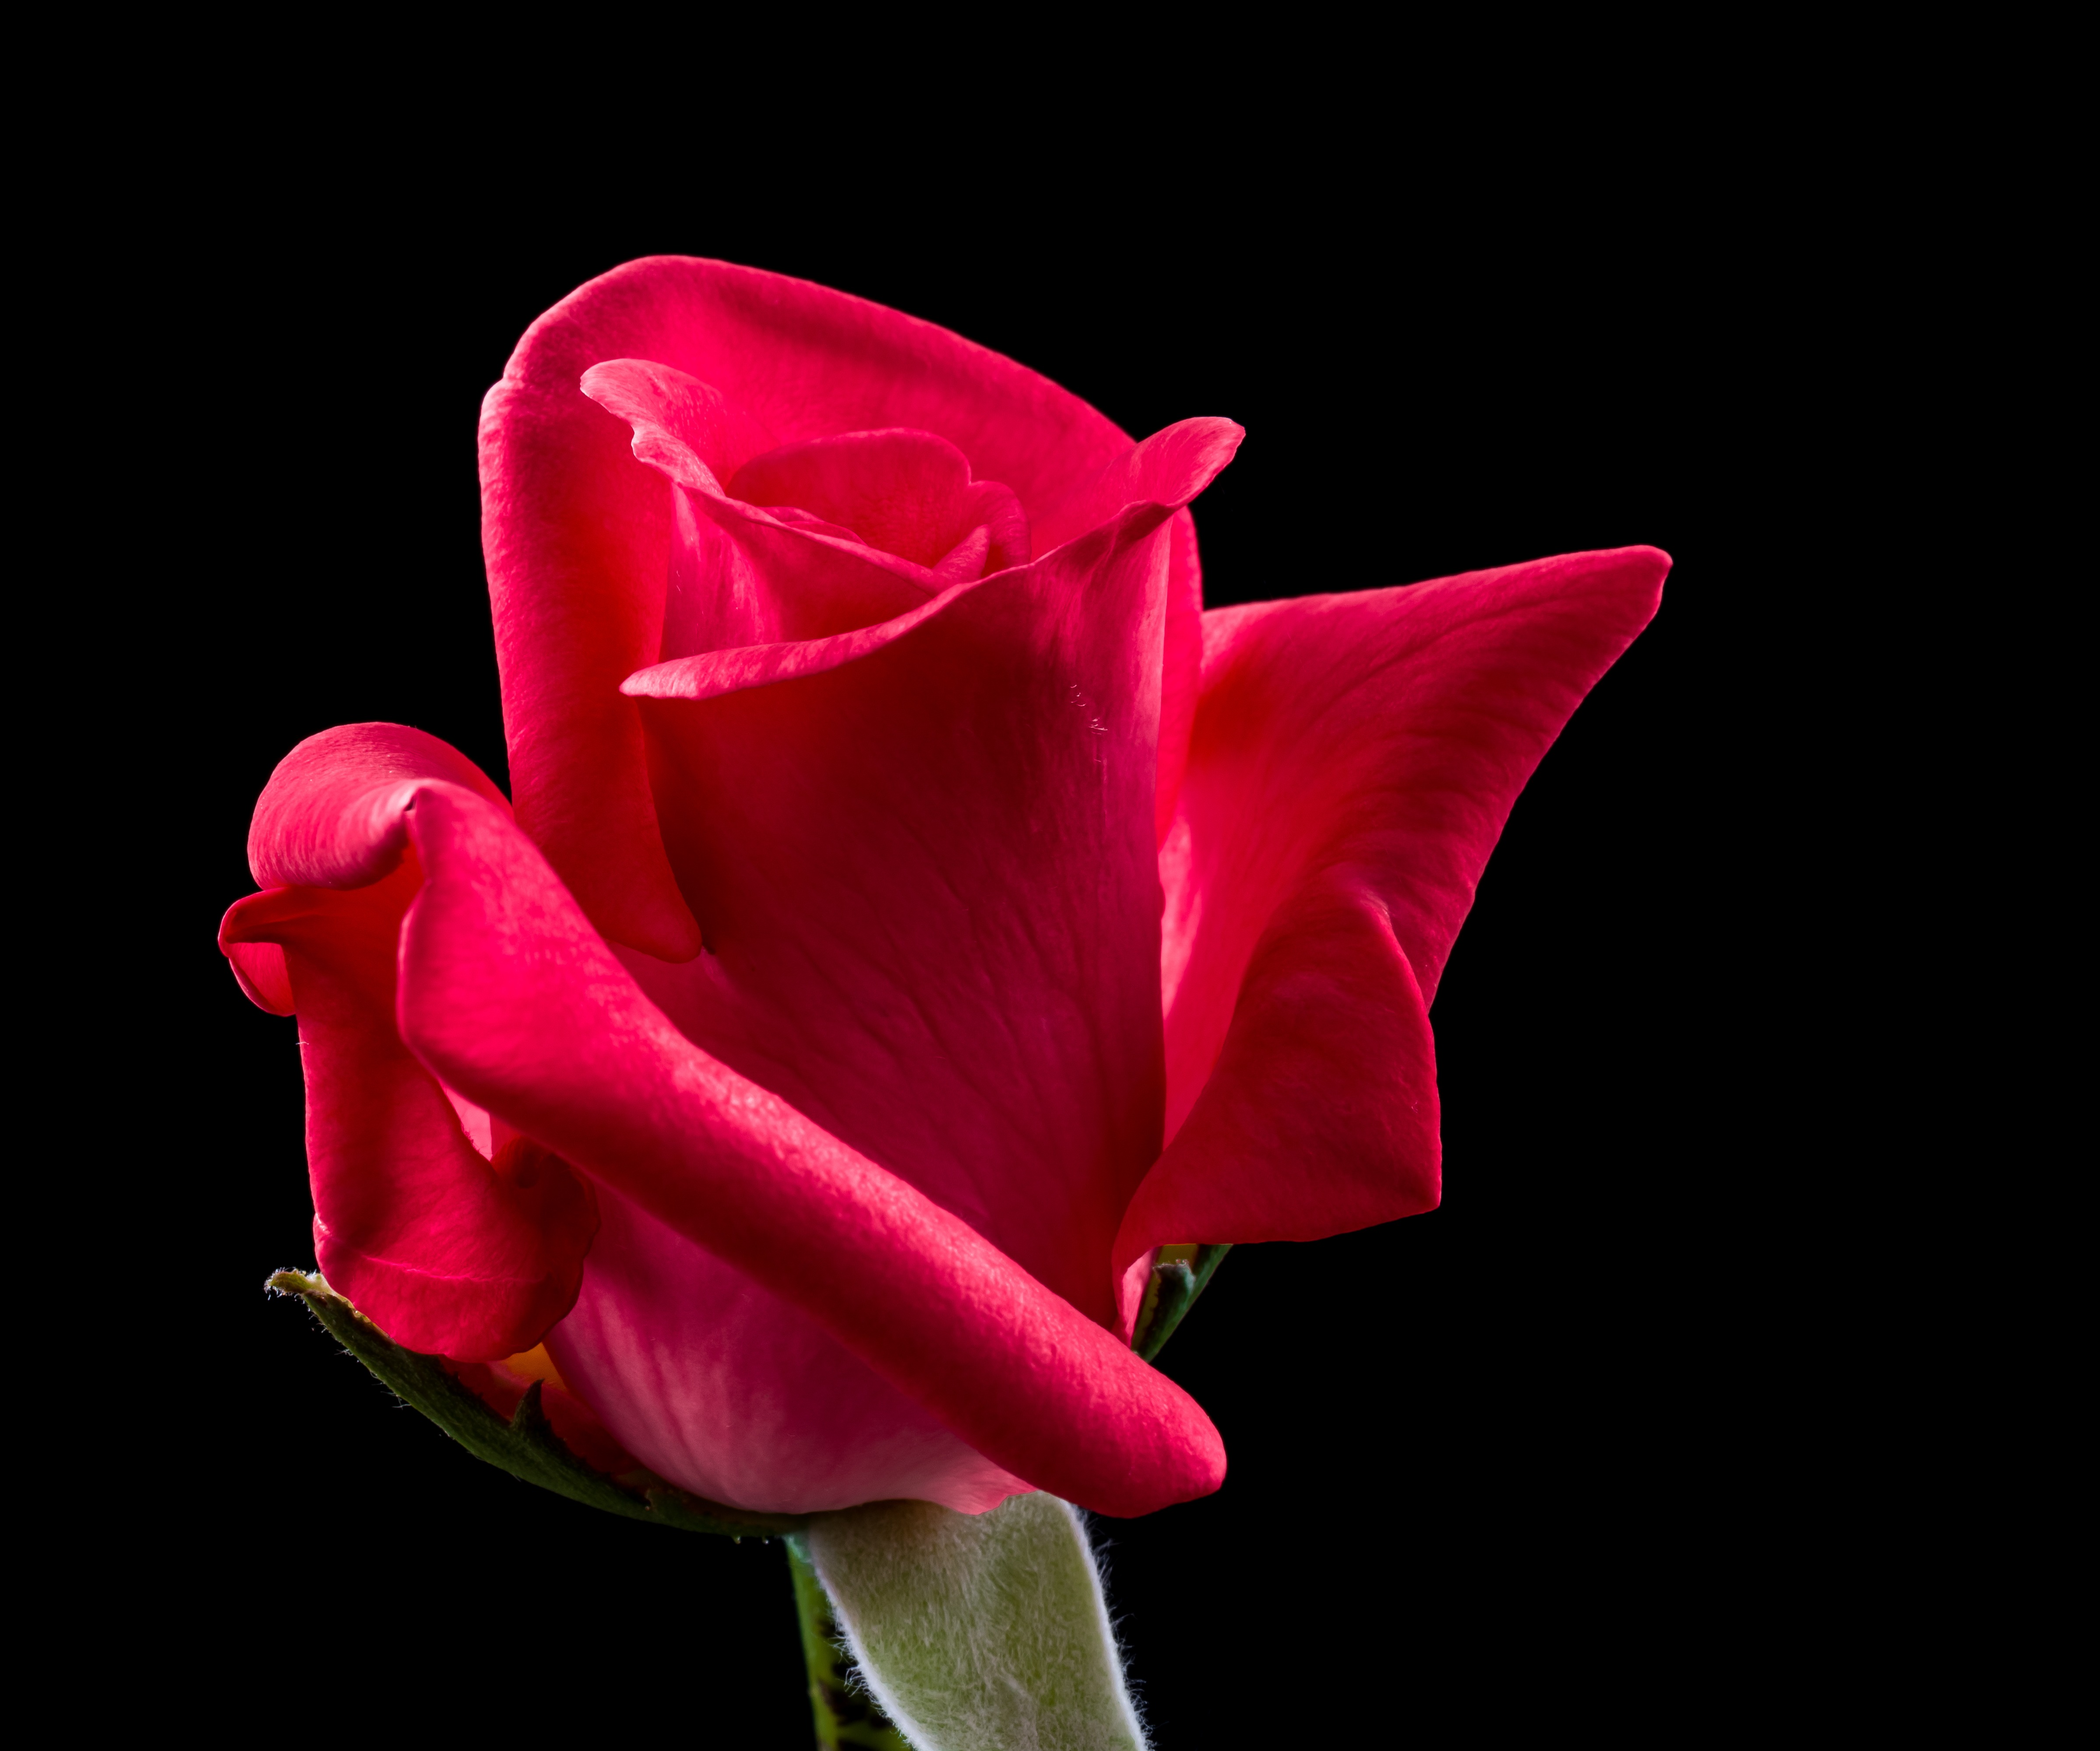
blossom, plant, flower, petal, bloom, rose, red, pink, red rose, magenta, macro photography, flowering plant, garden roses, rose family, land plant